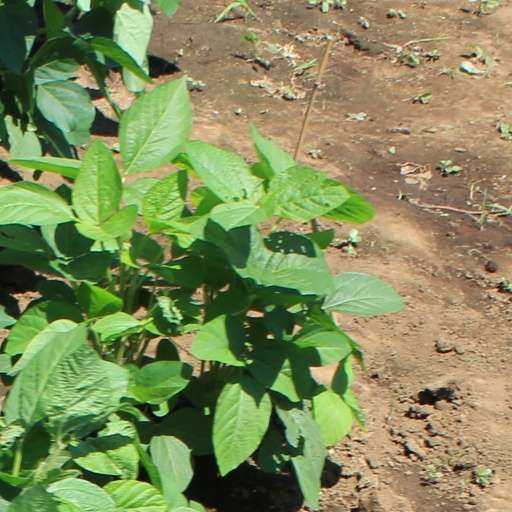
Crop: soybean